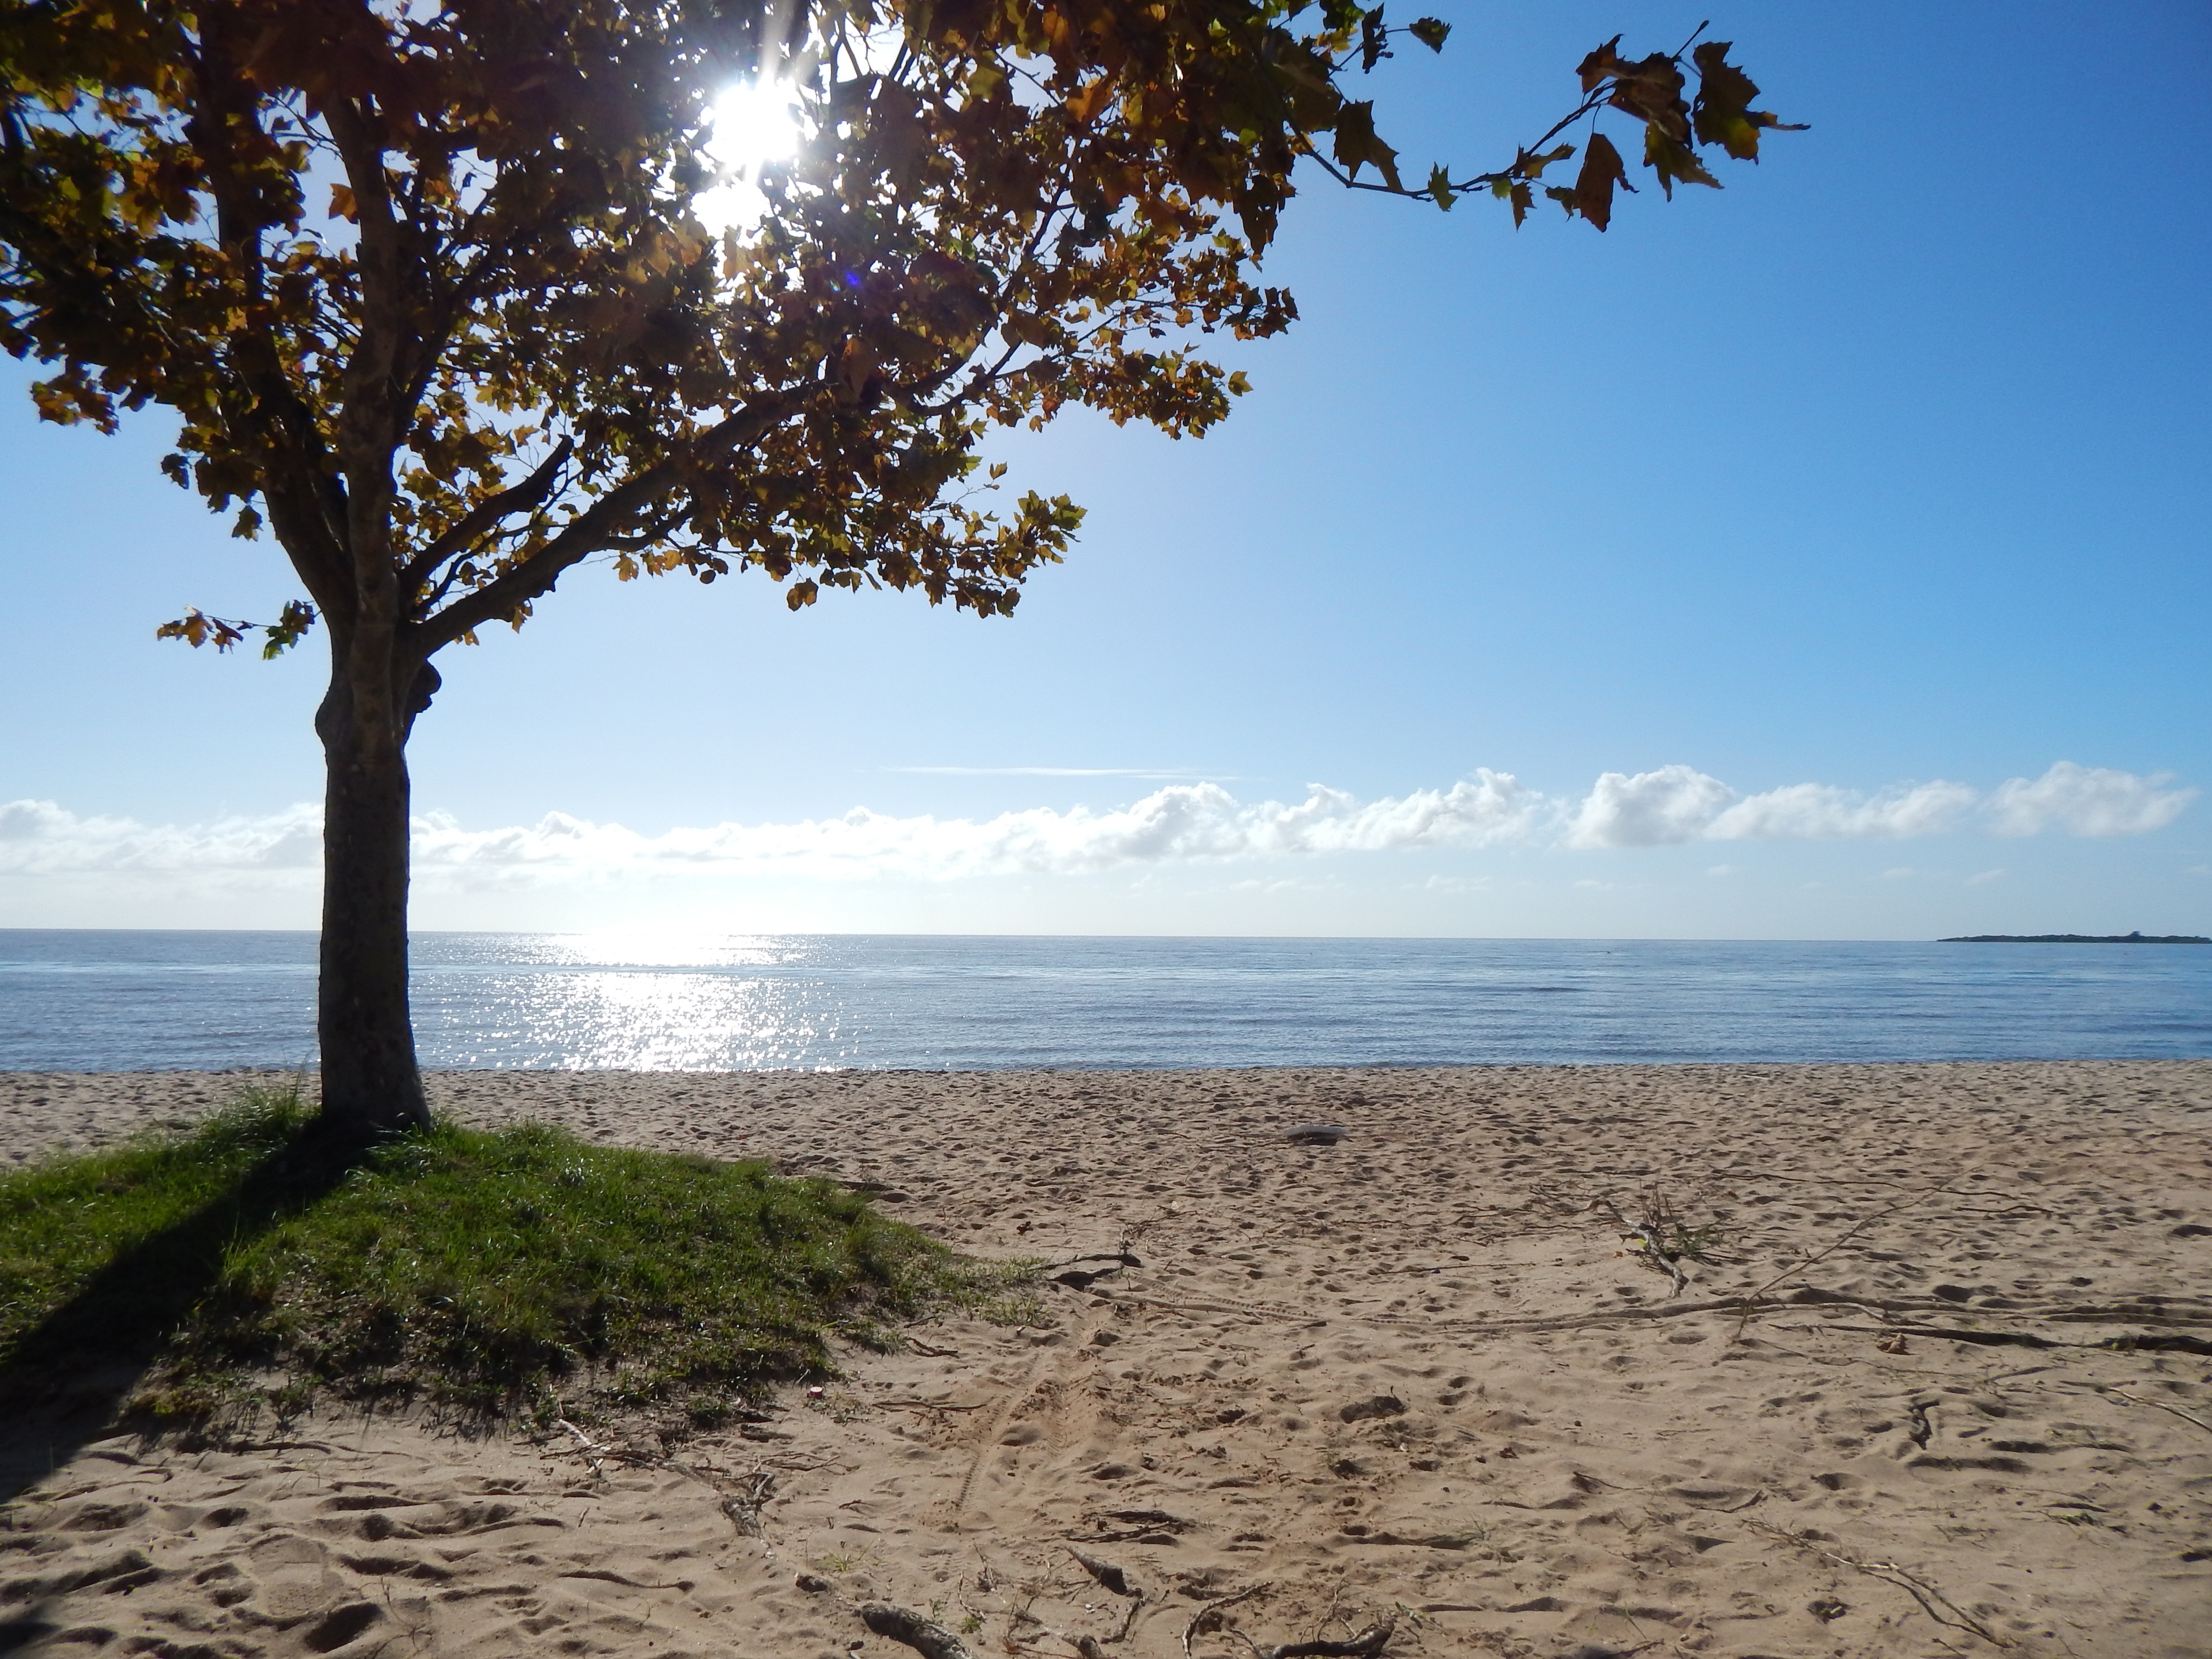
beach, landscape, sea, coast, tree, sand, ocean, horizon, sky, sunlight, morning, shore, vacation, bay, body of water, rio grande do sul, s o louren o do sul